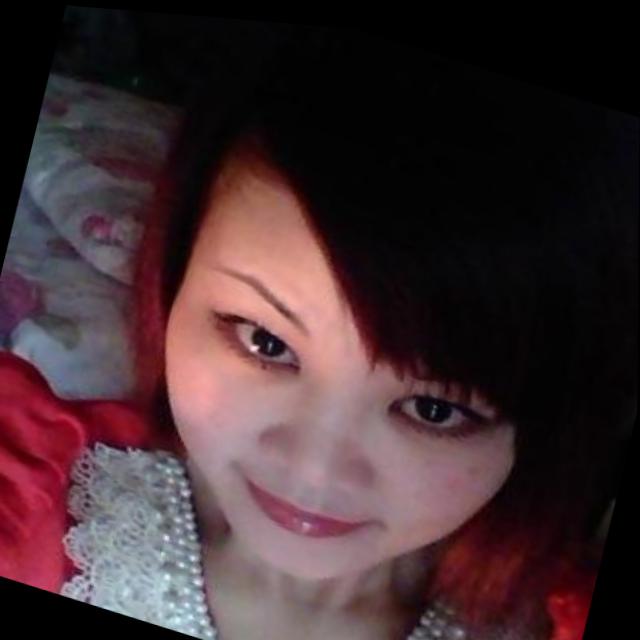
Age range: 21-44